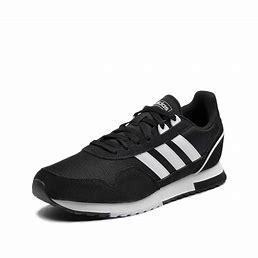
Brand: Adidas
Model: 8K 2020